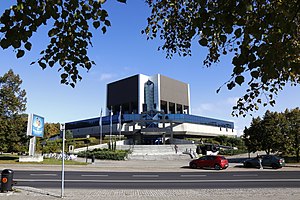
Katowice / Kultur og fritid
Schlesiske Bibliotek (Biblioteka Śląska)
Katowice er en større by i den historiske region Øvre Schlesien i det sydlige Polen ved floderne Kłodnica og Rawa.